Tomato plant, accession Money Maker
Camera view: vertical (180 deg); turntable rotation: 180 degrees
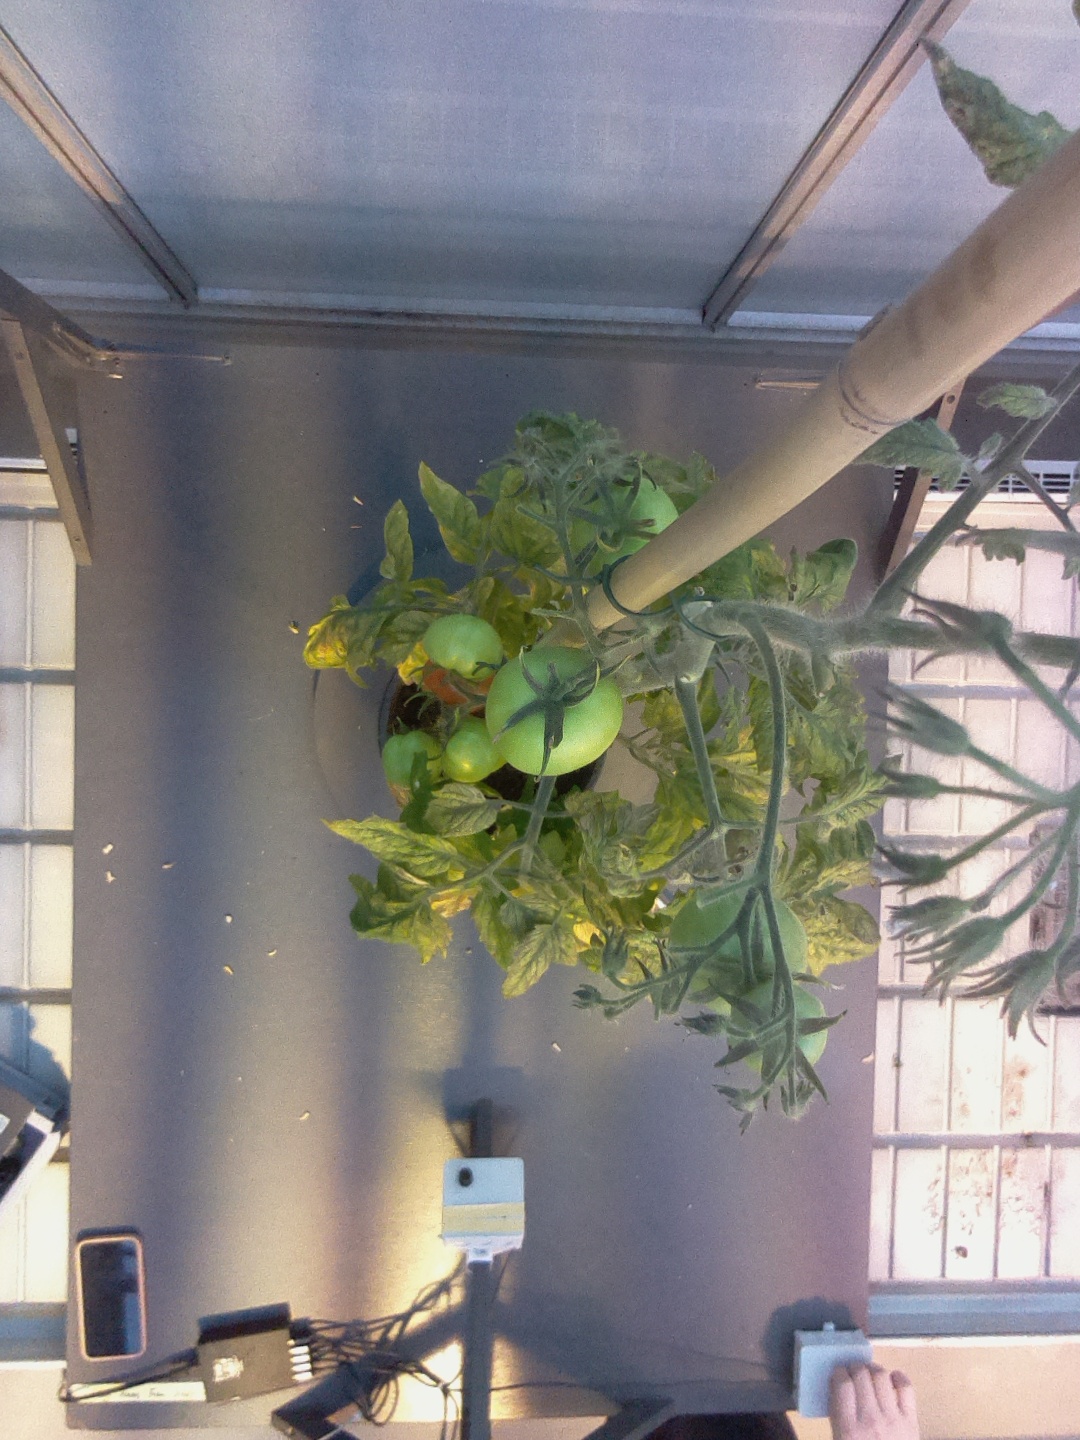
BBCH growth stage 81: 10%-20% of fruits show typical fully ripe color